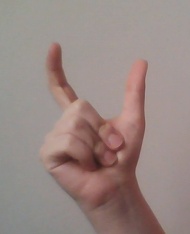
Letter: nun